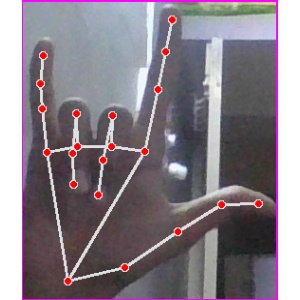
अक्षर: व